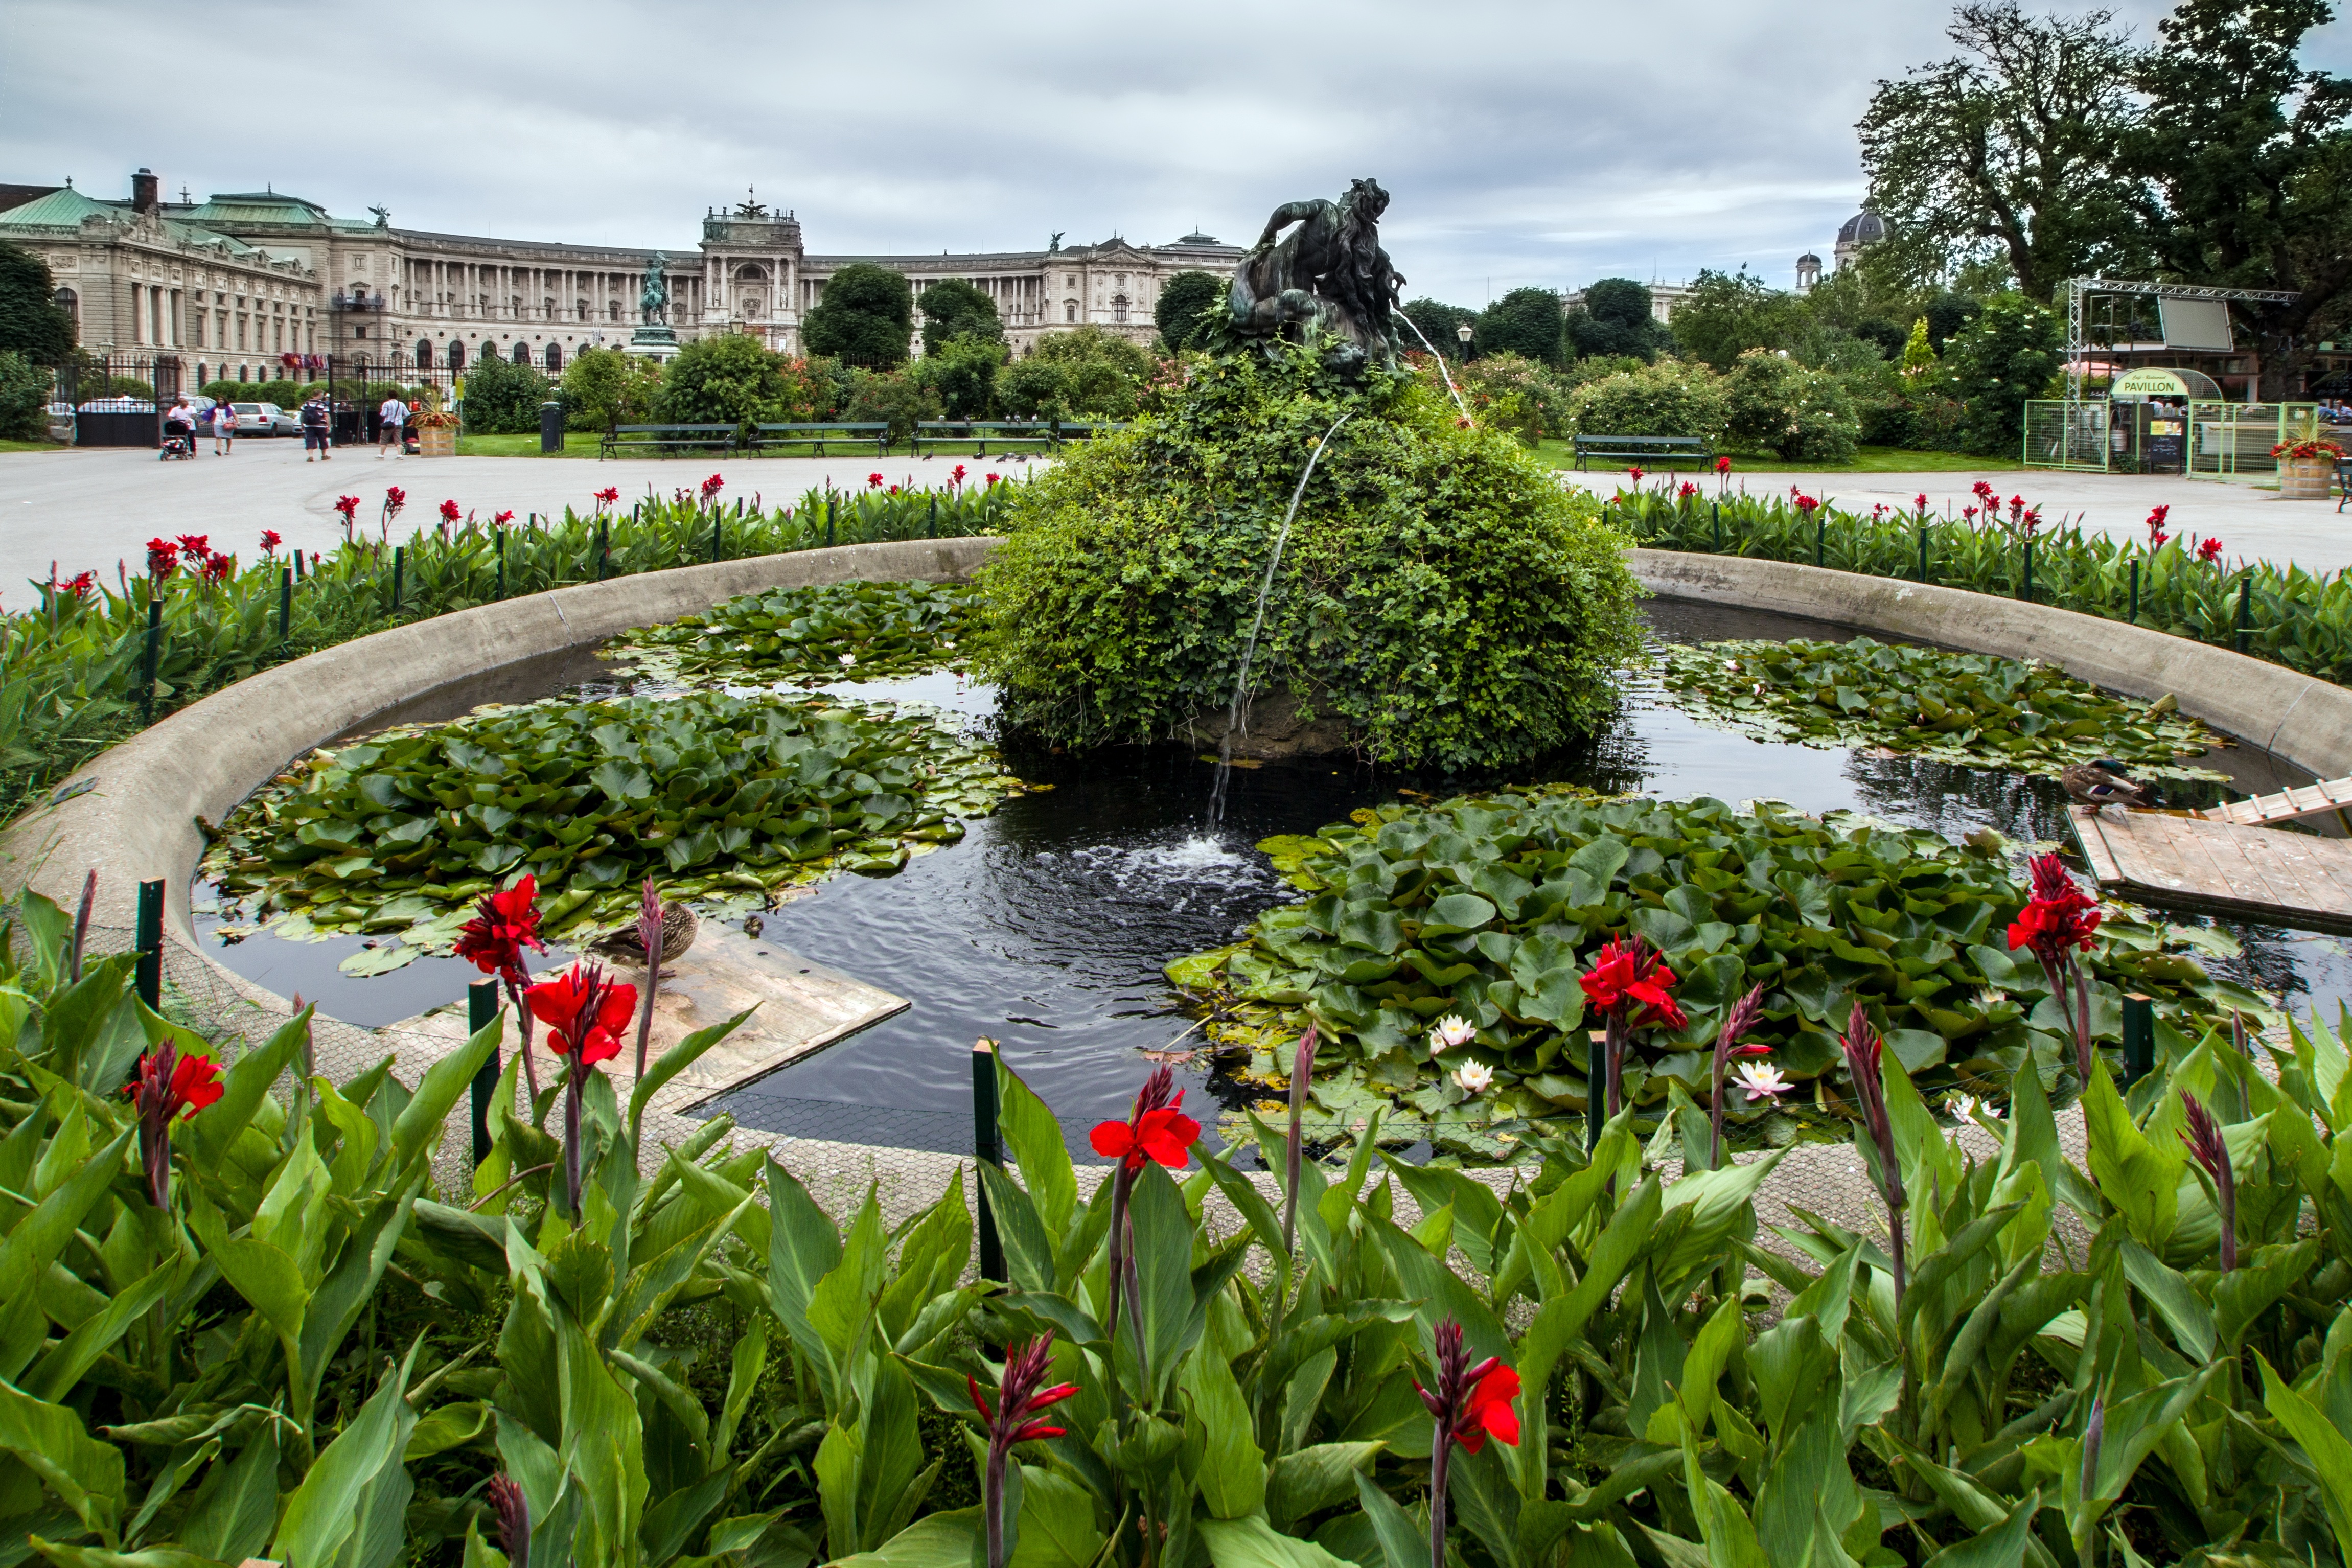
grass, plant, lawn, flower, pond, park, botany, garden, flora, waterway, flowers, vienna, fountain, botanical garden, yard